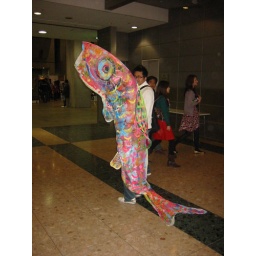
This guy was walking around in a big fish suit at DesignFesta.